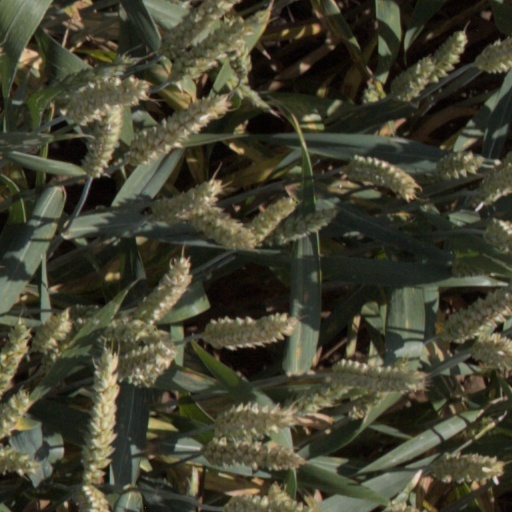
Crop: wheat